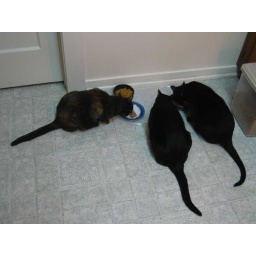
All three cats peacefully coexisting in front of their bowls of Felidae wet food.